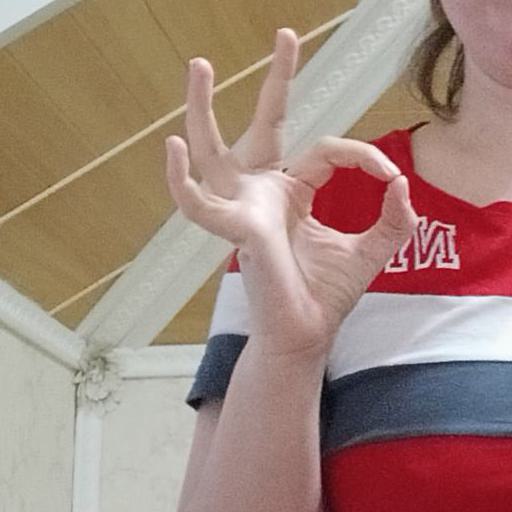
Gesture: ok